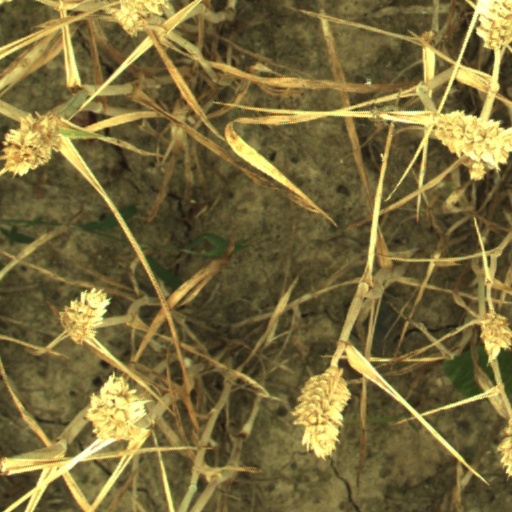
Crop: wheat